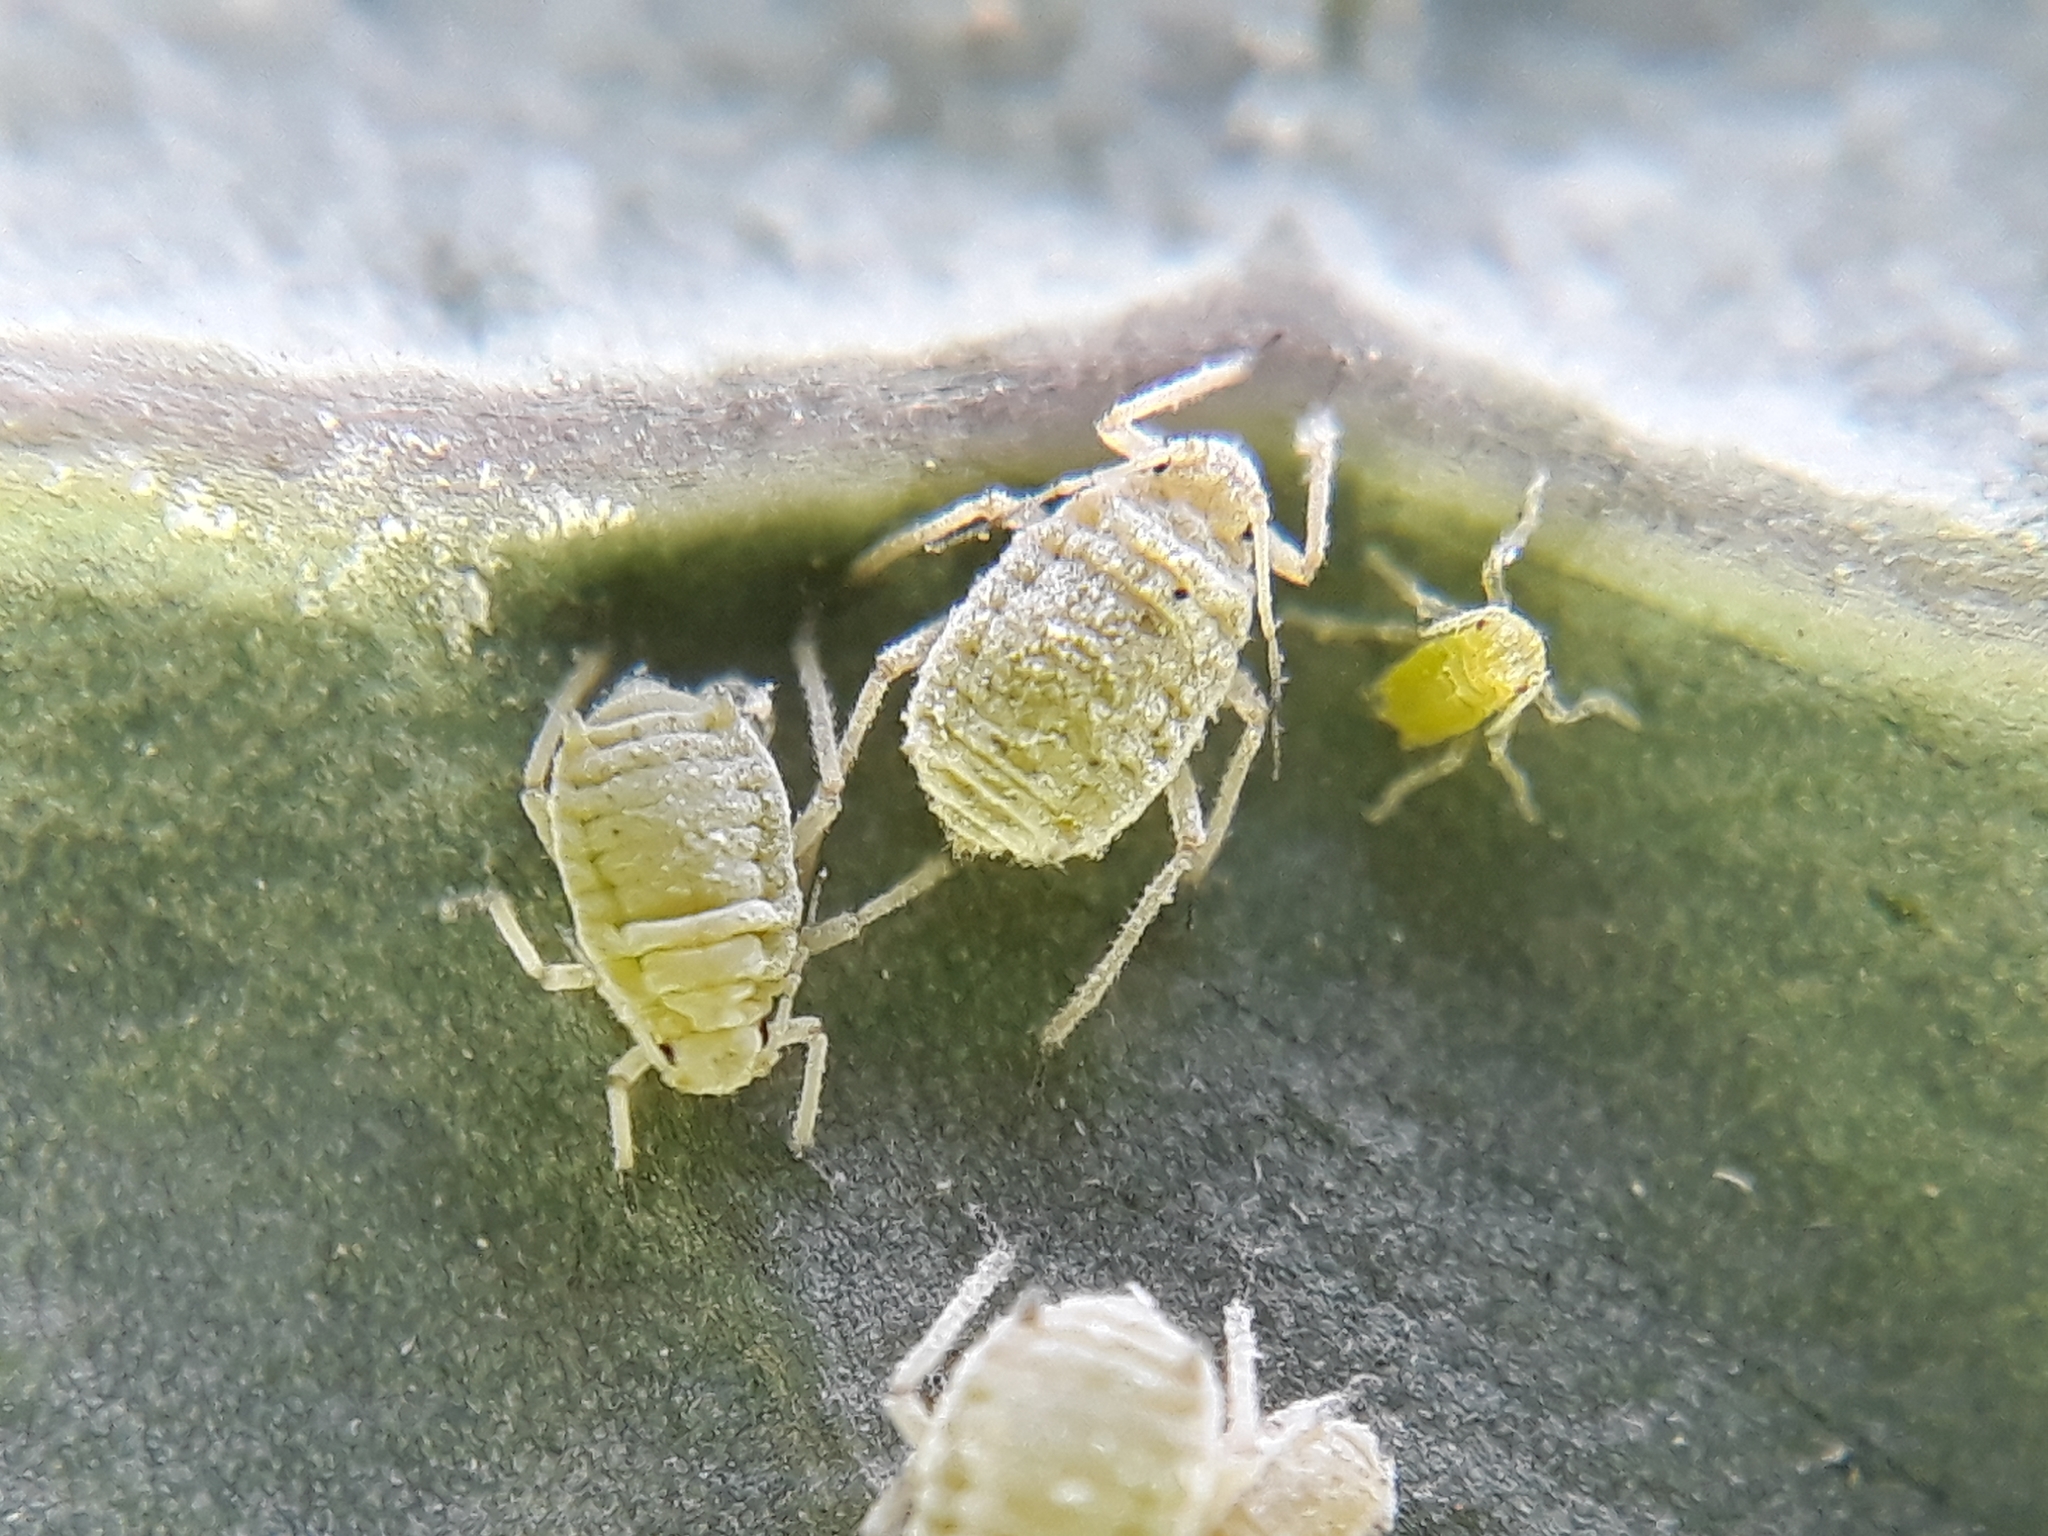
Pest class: cabbage_aphid